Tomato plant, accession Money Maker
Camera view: horizontal (90 deg, fisheye); turntable rotation: 60 degrees
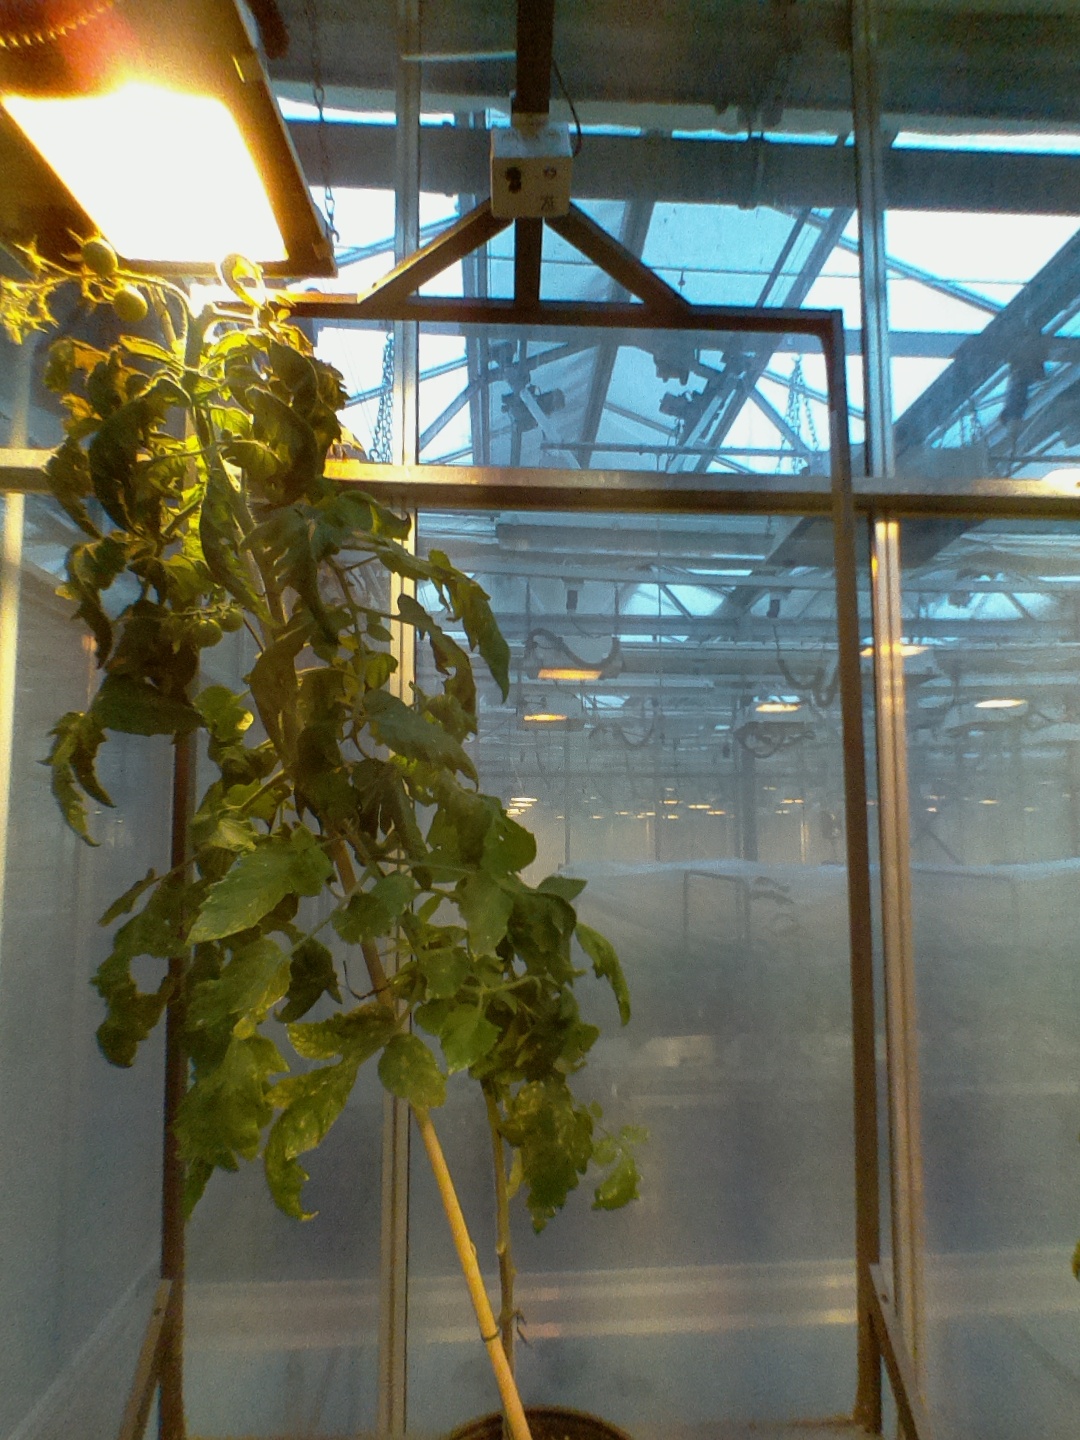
BBCH growth stage 74: 40%-50% of final fruit size